Karolina Lewicka

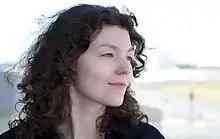

Karolina Lewicka is a Polish-Canadian director, writer and producer for Artio Films. Karolina graduated from The Poznan University of Economics in Poland. She also studied business at The University of Toronto in Canada. She co-wrote and co-produced an award-winning documentary "Wrath of Gods" directed by Jon Gustafsson. The film is an Icelandic–Canadian co-production and was financed with participation of the Icelandic Film Fund and Canadian Broadcasting Corporation. The documentary was screened at numerous film festivals around the world, including USA, Portugal, UK and Poland, and received six awards. It was broadcast on RUV in Iceland and CBC Television in Canada. In 2008, Karolina was chosen to participate at the Berlinale Talent Campus. In 2011, she directed her first short film is entitled "In a Heartbeat". "In a Heartbeat" has been invited to eighty film festivals in numerous countries and has won several awards, including Best Short Film in Uruguay and India and Best Original Music in Spain. In a Heartbeat was nominated for the Icelandic Film and Television Academy Awards in 2011. Karolina Lewicka co-wrote and co-directed the feature film Shadowtown with Jon Gustafsson.